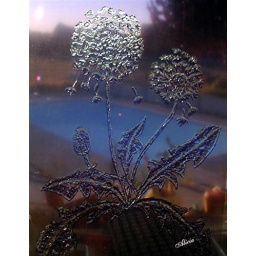
Dandelion Photo in kitchen window 8.50X11